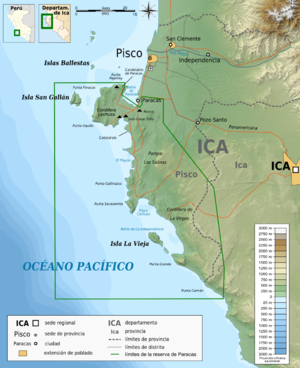
Carte topographique en espagnol de la Réserve nationale de Paracas